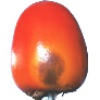
Label: kaki